Stanislav Buchnev

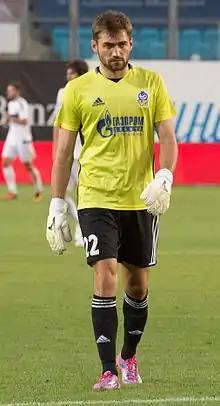
Buchnev with Volgar in 2016

Stanislav Sergeyevich Buchnev (born 17 July 1990) is a professional footballer who plays as a goalkeeper for Pyunik. Born in Russia, he plays for the Armenia national team.